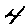
Label: 4